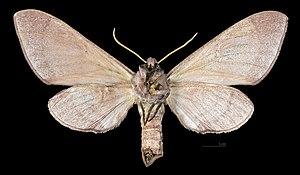
Agnosia orneus est une espèce de lépidoptères appartenant à la famille des Sphingidae, à la sous-famille des Smerinthinae, à la tribu des Smerinthini et au genre Agnosia.